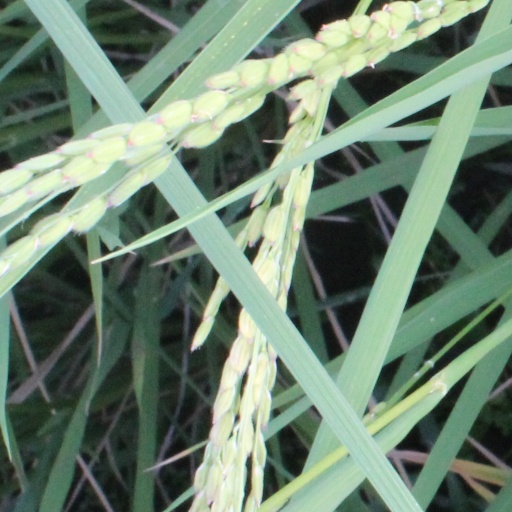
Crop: rice